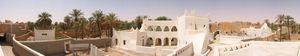
Ghadamès est une ville et une oasis du désert en Libye, à 650 km de Tripoli, à la frontière de la Tunisie et de l’Algérie. Une des premières villes fortifiées du Sahara, son architecture est conçue pour résister au climat extrême du désert. L’ancienne ville est inscrite sur la liste du patrimoine mondial de l’UNESCO depuis 1986. Elle est également connue sous le nom de « Perle du désert ».